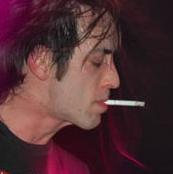
Age: 25